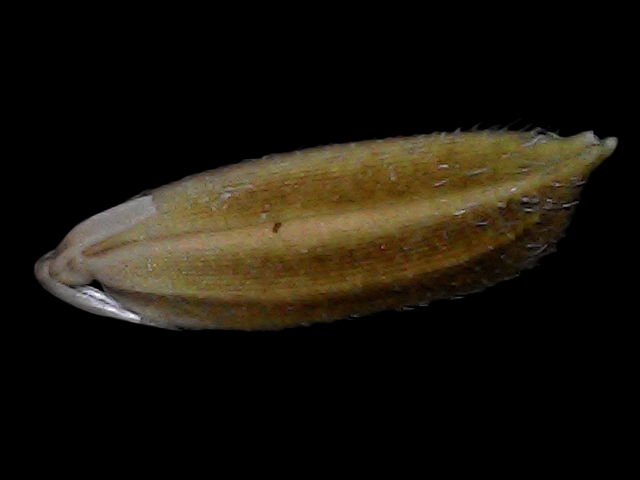
Rice variety: Bd56